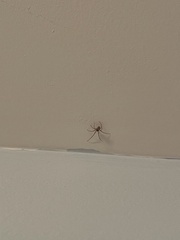
Species: Parasteatoda_tepidariorum